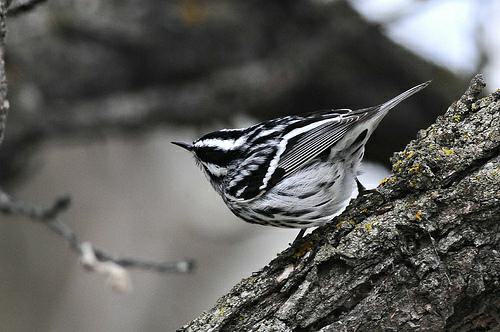
A photo of a black and white warbler